The Oregon Experiment

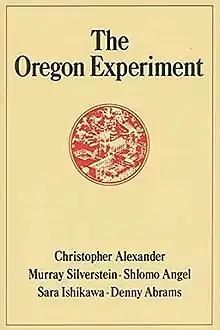
First edition

The Oregon Experiment is a 1975 book by Christopher Alexander and collaborators Murray Silverstein, Shlomo Angel, Sara Ishikawa, and Denny Abrams. It describes an experimental approach to campus community planning at the University of Oregon, in Eugene, Oregon which resulted in a theory of architecture and planning described in the group's later published and better-known volumes "A Pattern Language" and "The Timeless Way of Building".